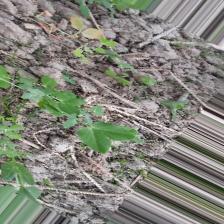
Label: Normal